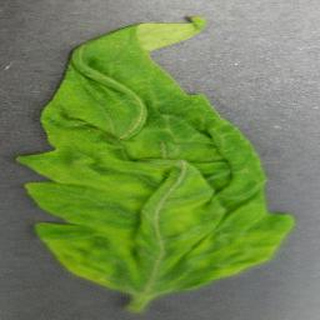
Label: tomato_yellow_leaf_curl_virus